Leicester Secular Society

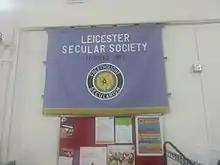
Leicester Secular Society banner

Founded in 1851, the society is the oldest surviving of numerous Secular Societies formed throughout England in the mid-19th century, largely through the efforts of George Jacob Holyoake and his supporters. (The National Secular Society was founded in 1866).